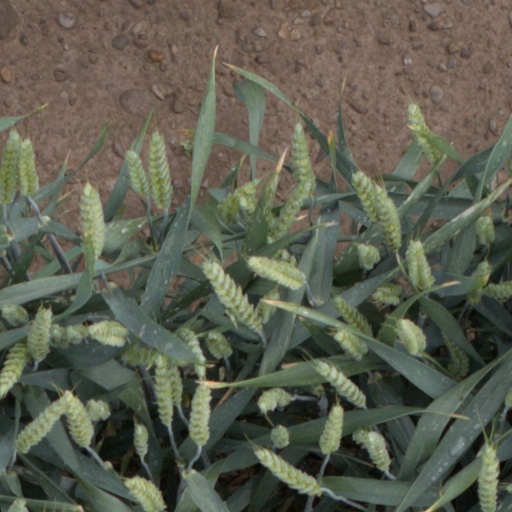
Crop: wheat